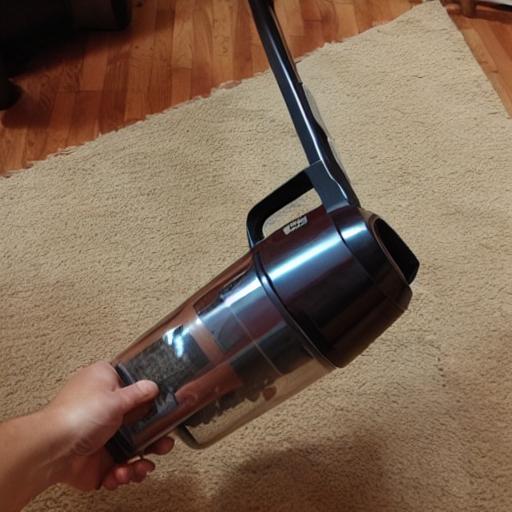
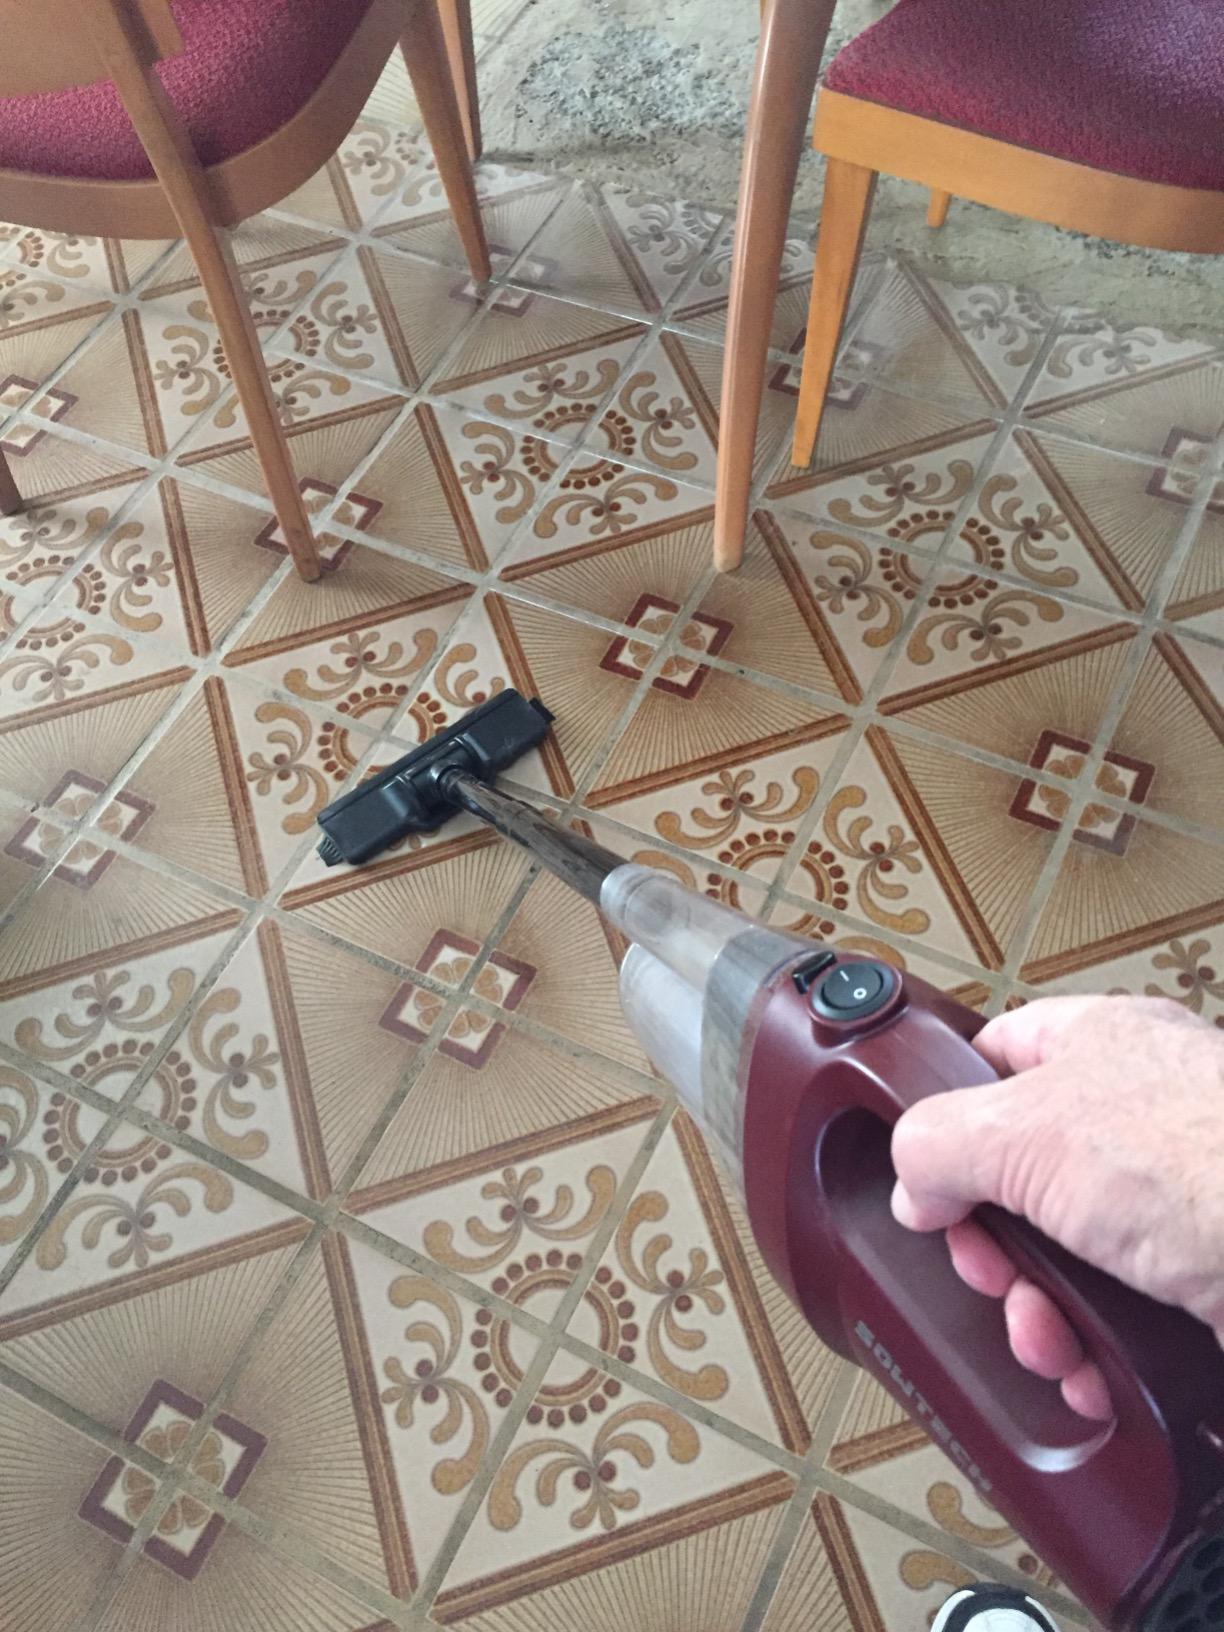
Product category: items_vacuum
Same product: no